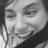
Emotion: happy